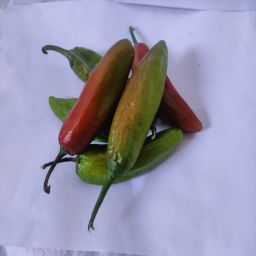
Crop: New Mexico Green Chile
Quality: Old